Mexico men's national basketball team

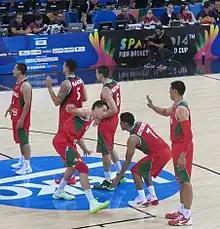
Members of the 2014 Team Mexico, which reached the World Cup's playoffs for the first time.

NOTE: In June 2018, Mexico beat Team USA 78–70 in the 2019 FIBA Basketball World Cup qualification (Americas).